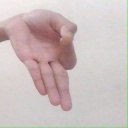
अक्षर: ज्ञ